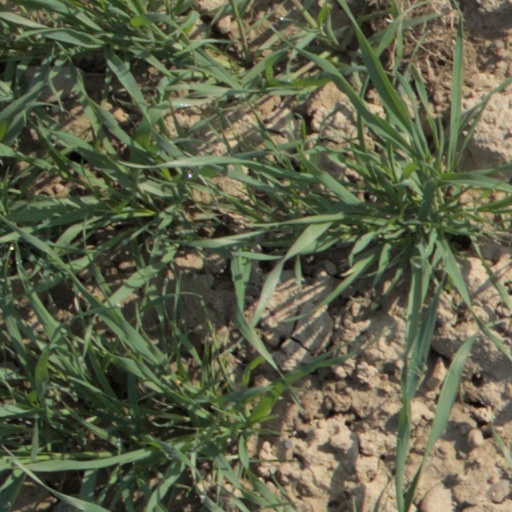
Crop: wheat